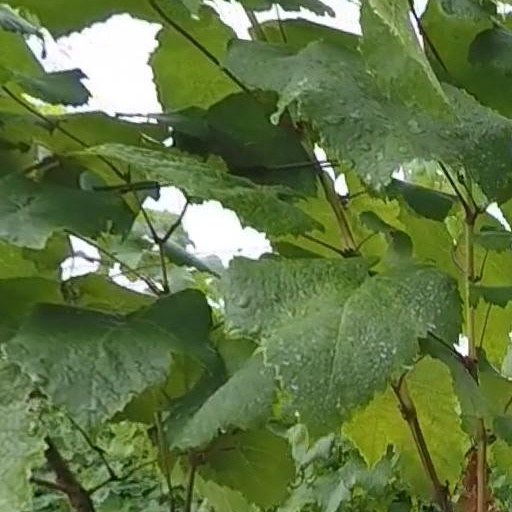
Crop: grape